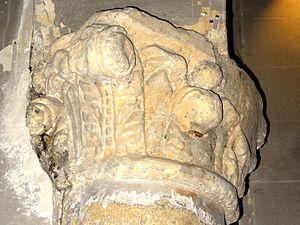
Nef, grandes arcades du nord, chapiteau au début.
L'église Saint-Martin est une église catholique paroissiale située à Cormeilles-en-Parisis, en France. Elle succède à une église romane, dont ne restent que deux chapiteaux au début de la nef. Le principal seigneur de Cormeilles est l'abbaye Saint-Denis : c'est sous son abbé Suger que la construction de la crypte sous le chœur de l'actuelle église est lancée, vers 1145. Peu connue et généralement fermée au public, elle représente néanmoins l'une des deux plus anciennes cryptes gothiques connues, avec celle de la basilique Saint-Denis, et est d'une grande valeur archéologique. Le chœur de l'église, au chevet plat, est édifié un peu plus tard, au dernier quart du XIIᵉ siècle ; puis il est prolongé vers l'ouest pendant la première moitié du XIIIᵉ siècle. Ce chœur a considérablement évolué depuis, car des problèmes de stabilité ont plusieurs fois donné lieu à des reconstructions. Le collatéral sud notamment est refait à neuf au XVIᵉ siècle, dans le style flamboyant. La plupart des chapiteaux de la nef sont du même style, et datent des années 1515-1525 : six grandes arcades ont dû être reprises en sous-œuvre à cette époque.